Domestic Science and Manual Training School

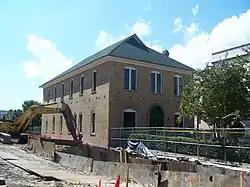

The Domestic Science and Manual Training School (also known as the St. Petersburg City Hall Annex) is an historic school in St. Petersburg, Florida. It is located at 440-442 2nd Avenue North. On October 14, 1999, it was added to the U.S. National Register of Historic Places.